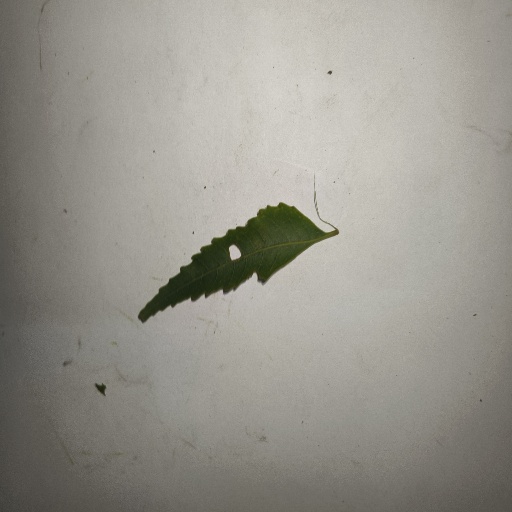
Species: Neem
Leaf condition: Shot Hole Leaf